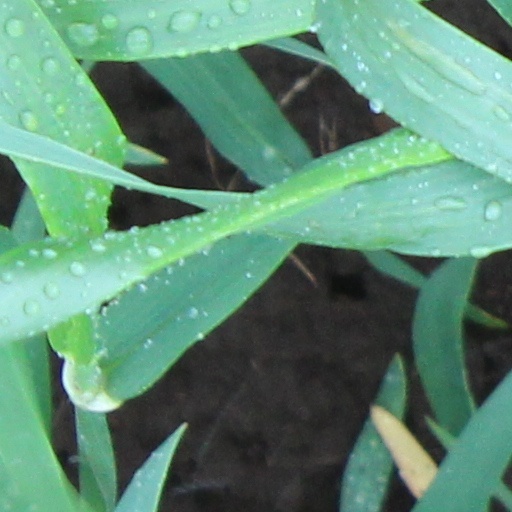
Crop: wheat